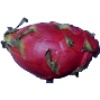
Label: Pitahaya Red 1